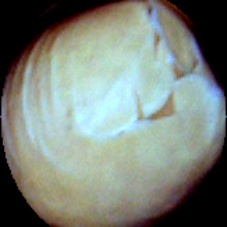
Label: Skin-damaged